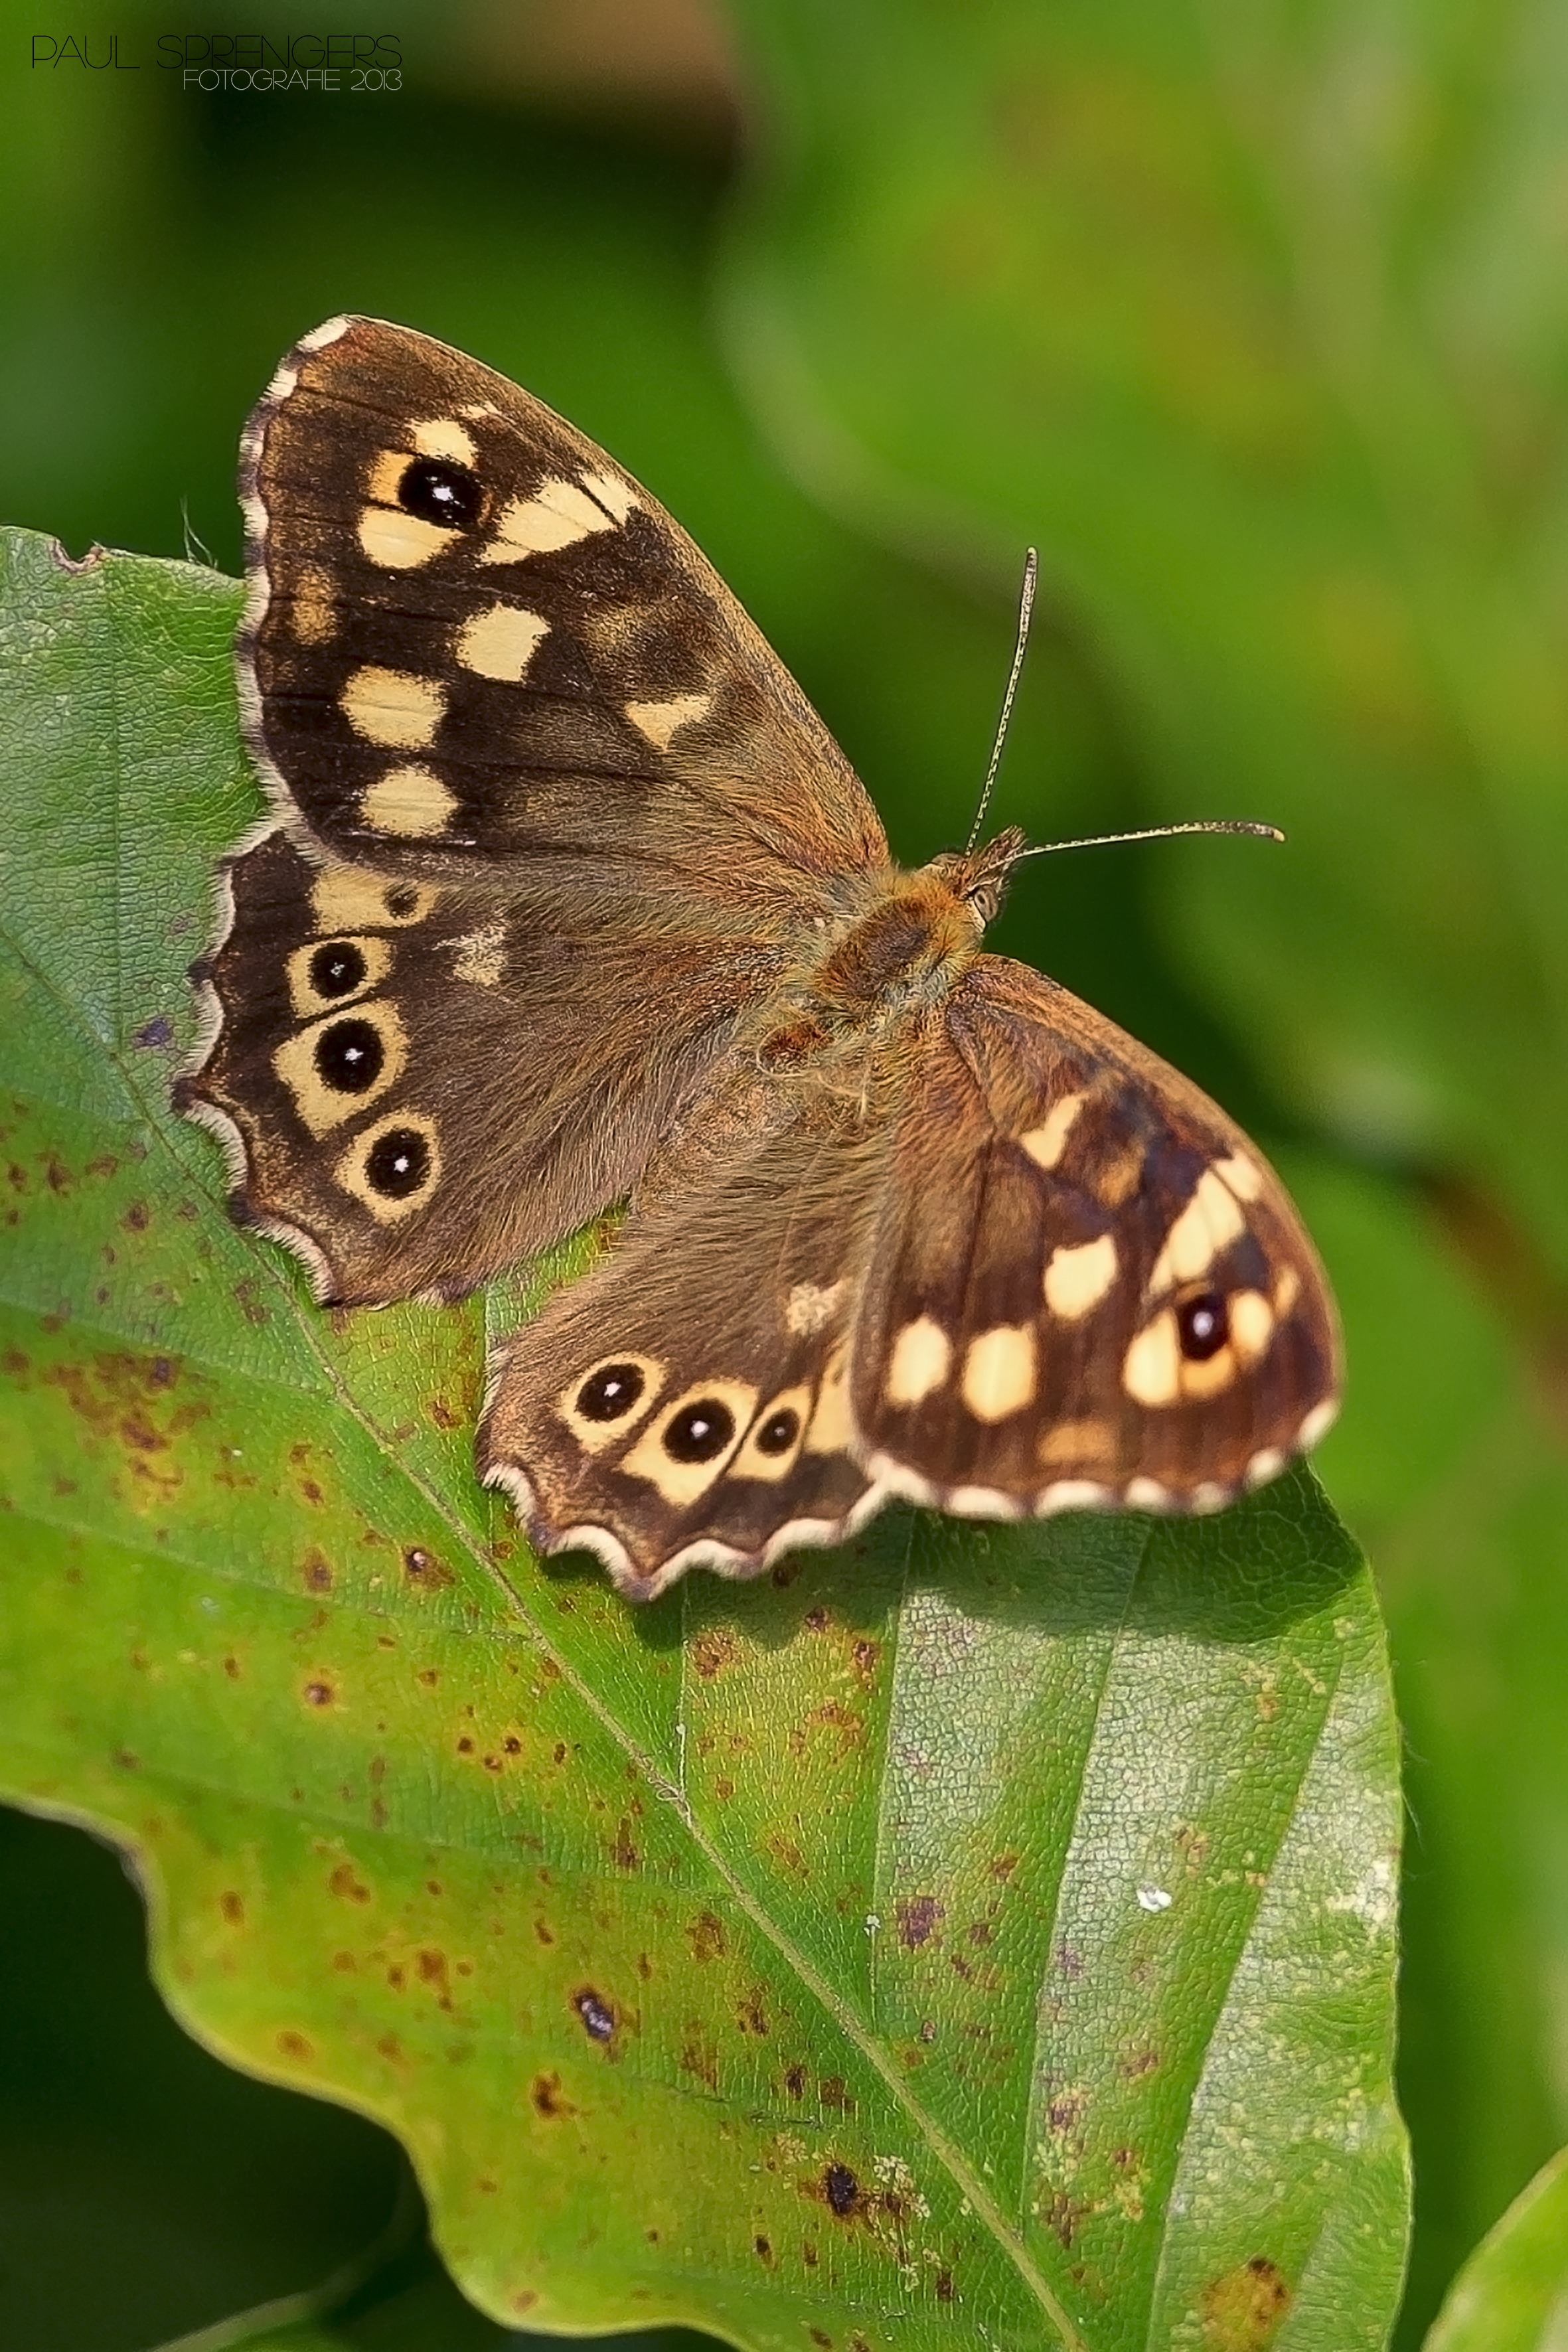
nature, wing, leaf, flower, insect, macro, bug, moth, butterfly, fauna, invertebrate, close up, hairy, insects, macro photography, arthropod, pollinator, moths and butterflies, lycaenid, brush footed butterfly, colias